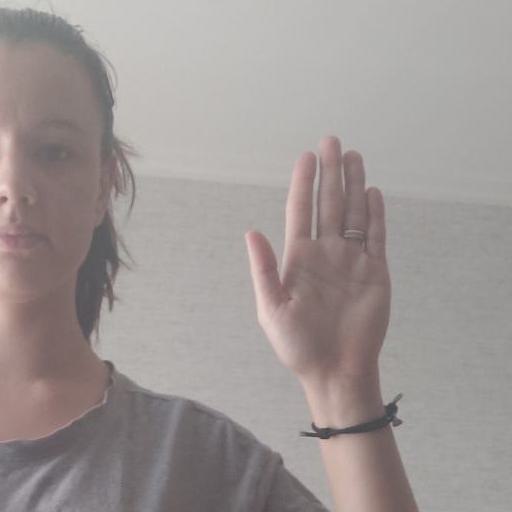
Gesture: stop